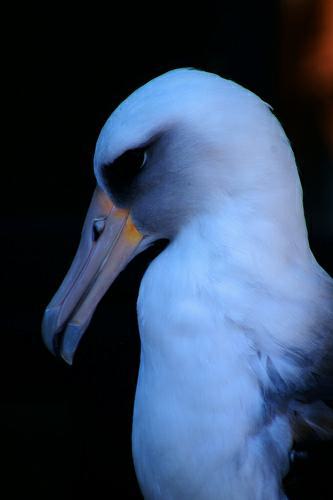
A photo of a laysan albatross